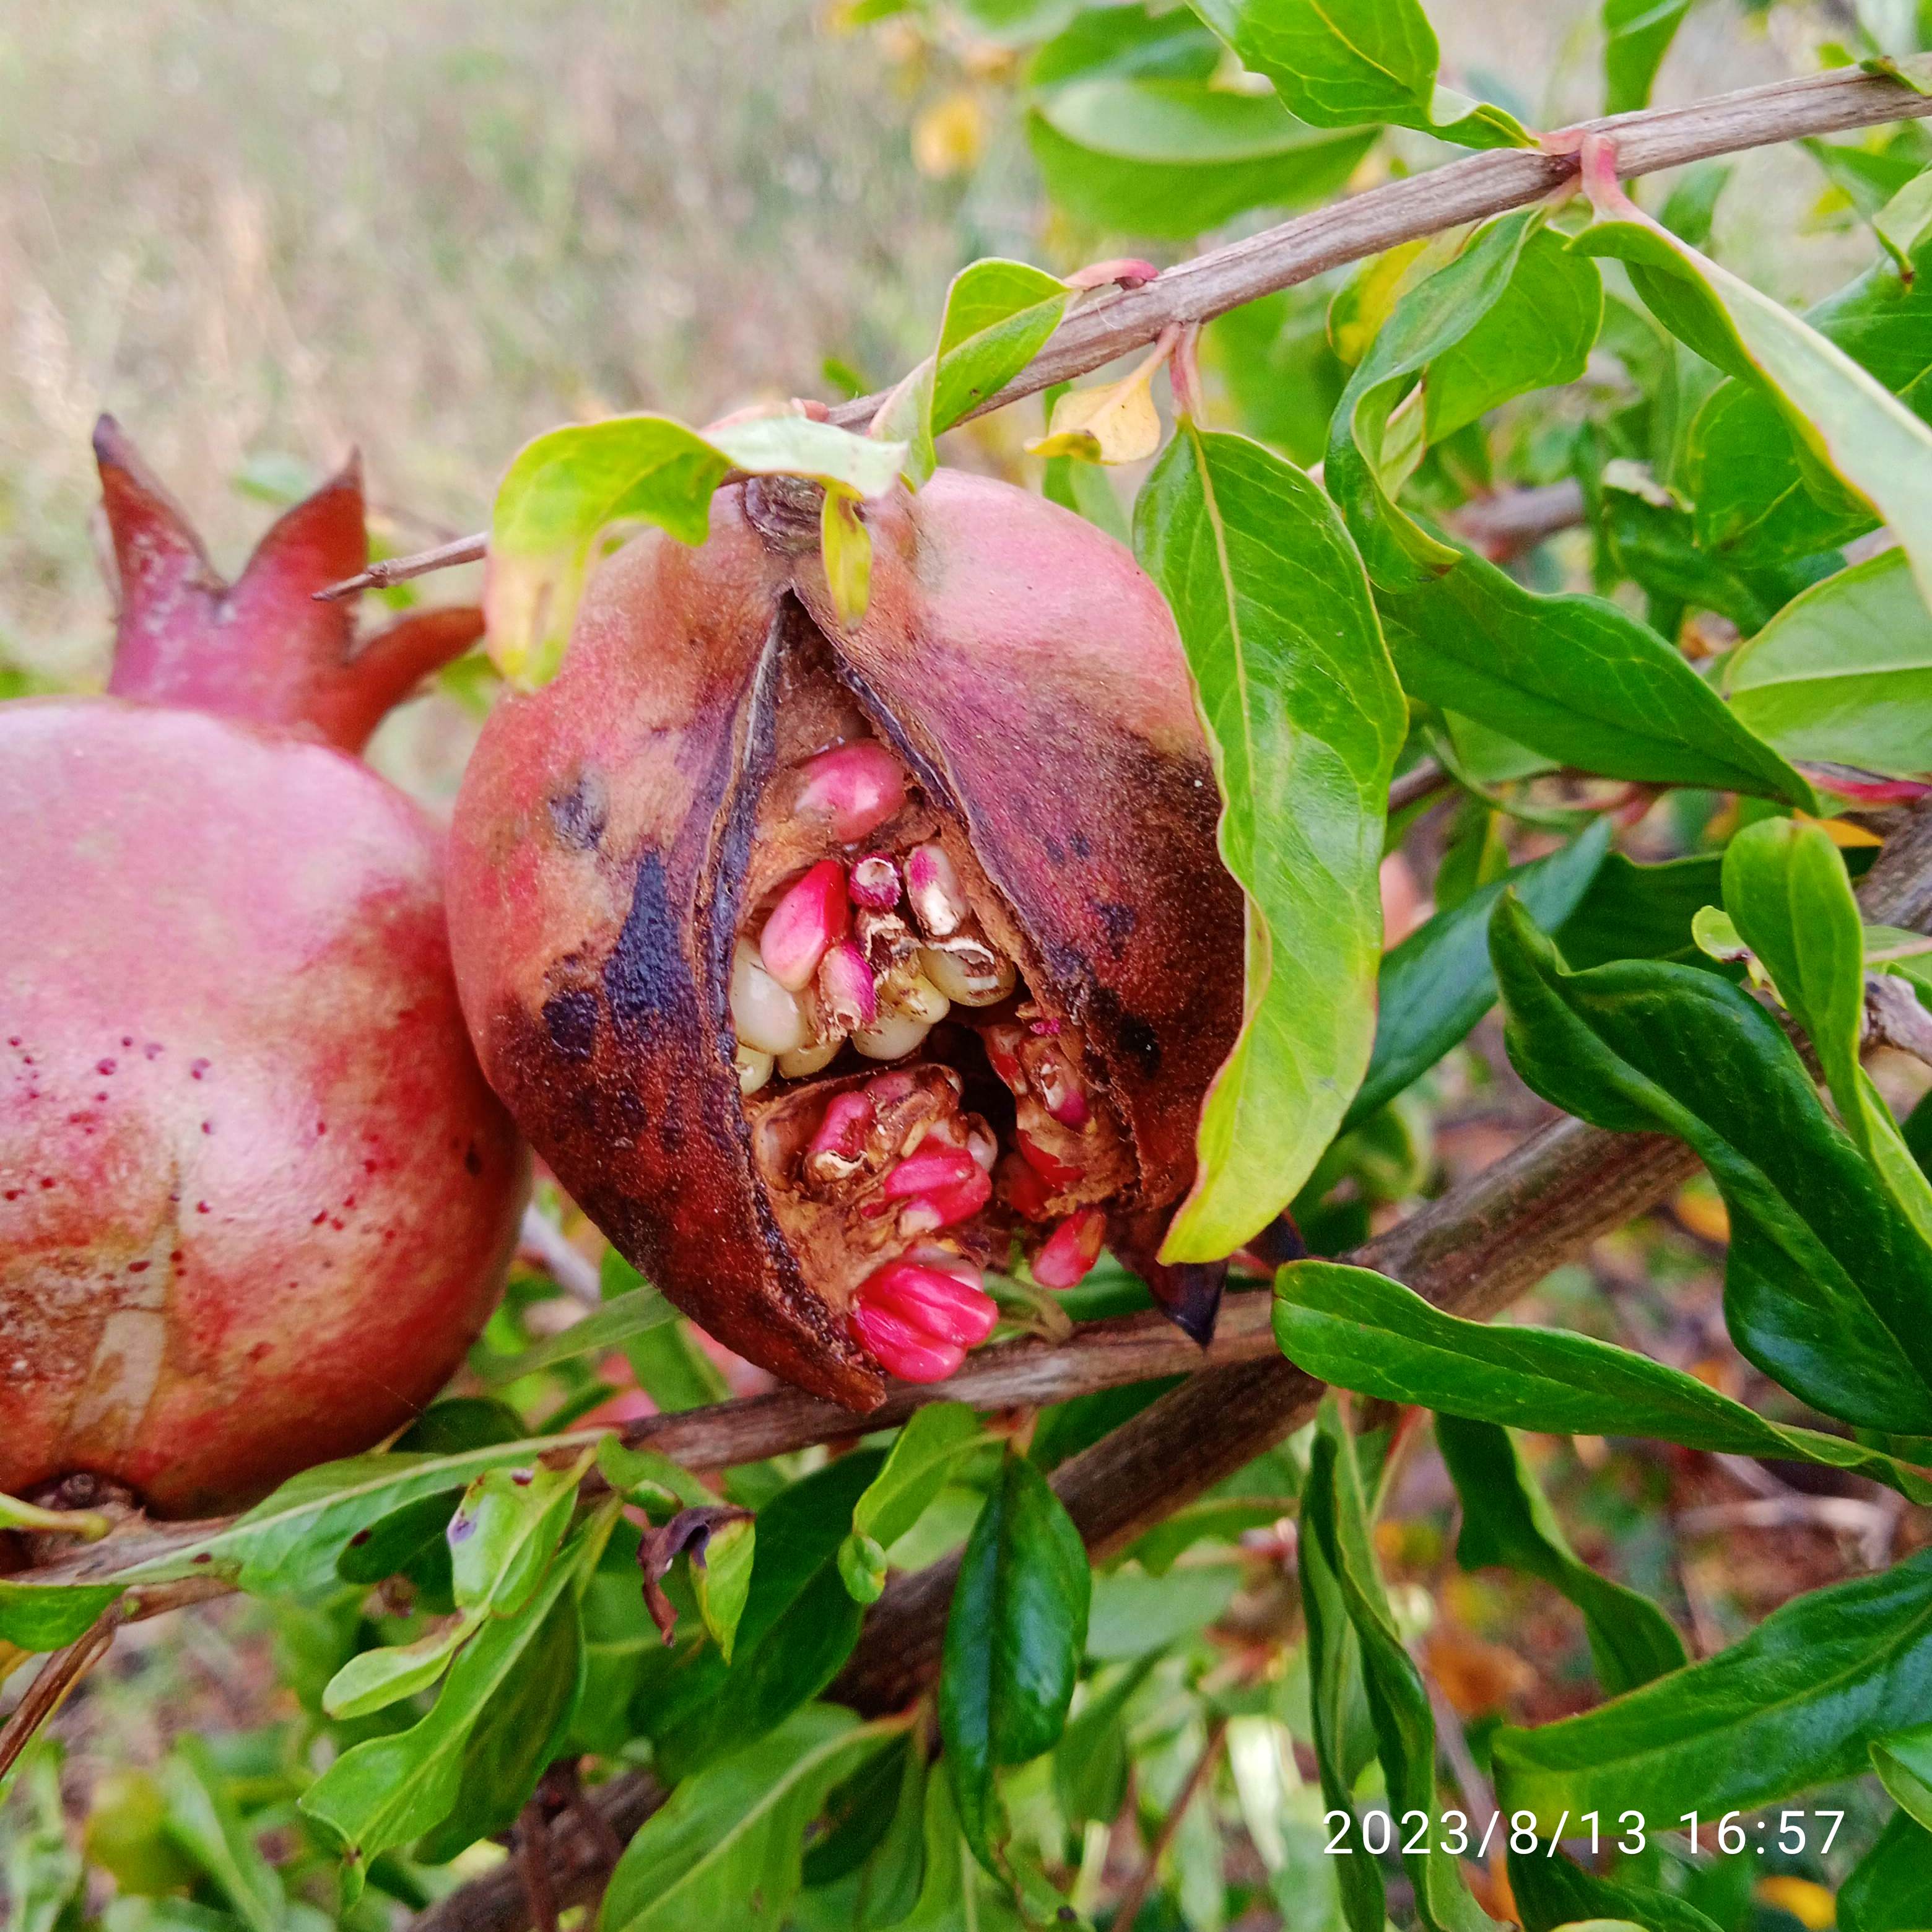
Label: Bacterial_Blight